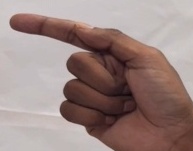
ASL sign: G